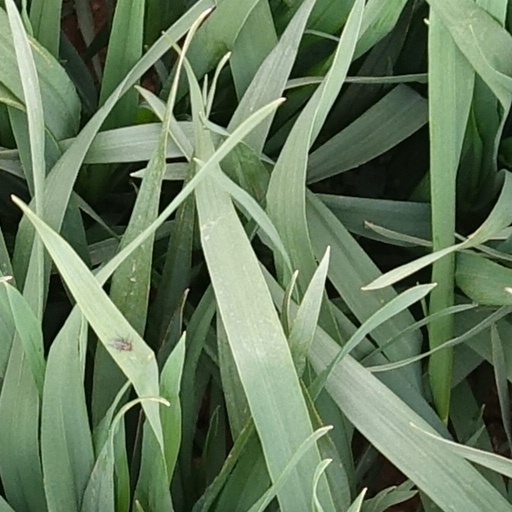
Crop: wheat